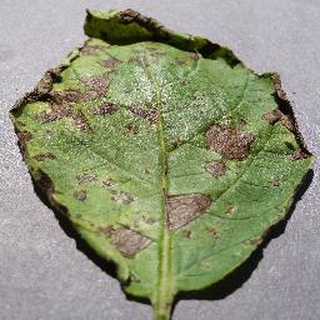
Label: potato_early_blight